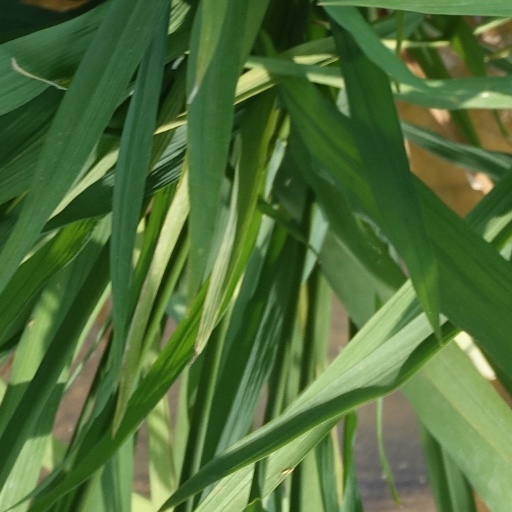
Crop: rice